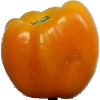
Label: Pepper Yellow 1